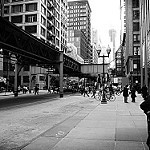
Label: B & W